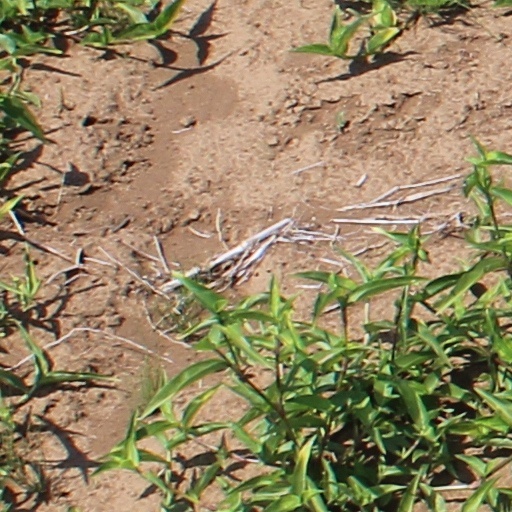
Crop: wheat